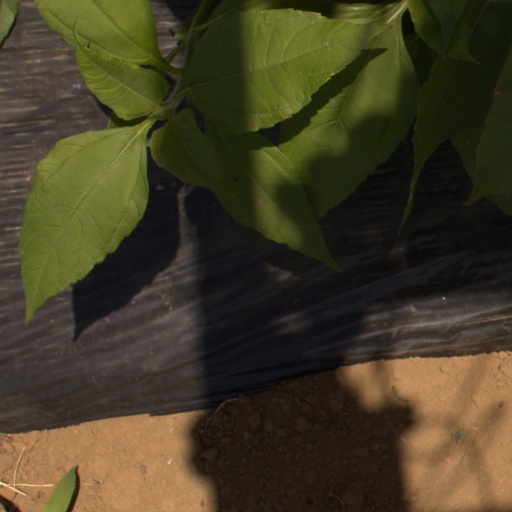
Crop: Jerusalem artichoke